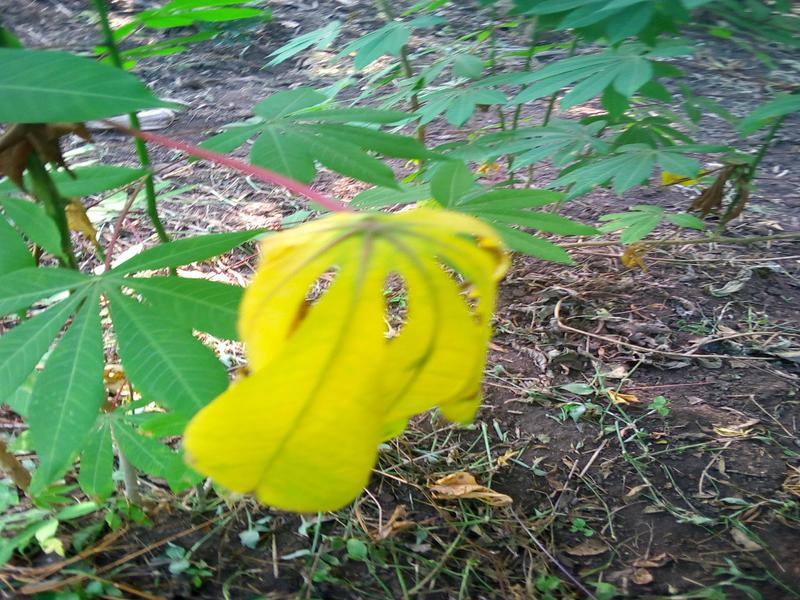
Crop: cassava
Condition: bacterial_blight